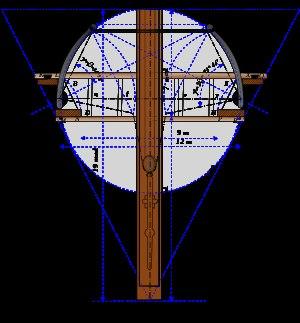
Un module est une unité de mesure conventionnelle adoptée pour régler les diverses parties d'un ensemble. Il correspond à la plus petite commune mesure que doivent posséder les dimensions des éléments entrant dans la composition de cet ensemble pour qu’ils puissent se superposer, se combiner ou se juxtaposer sans retouches. En grec, le module est désigné par τόνος, le ton ; l’origine latine modulus, de modus indique la cadence, la mesure. Le terme peut également être employé dans le sens d'étalon, de gabarit ou encore de calibre. Enfin, par extension il désigne aussi un élément, une unité constitutive d'un ensemble.
Bertrand Gille est un archiviste et historien français, né le 29 mars 1920 à Paris et mort dans la même ville le 30 novembre 1980.